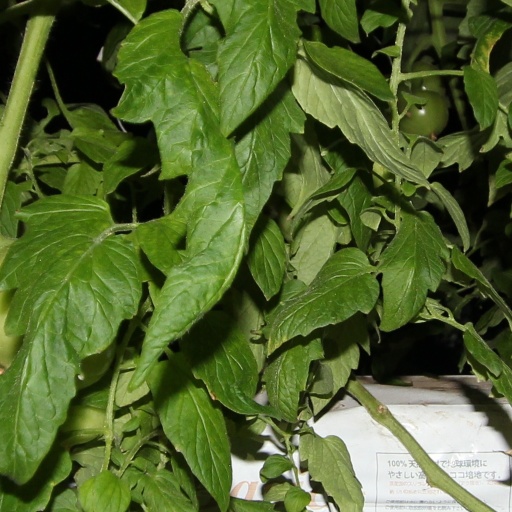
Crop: tomato